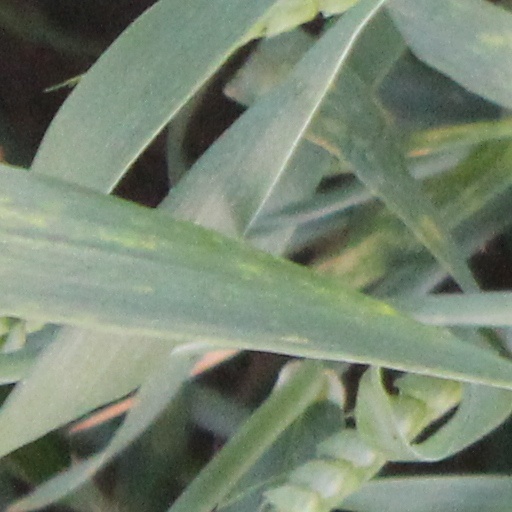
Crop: wheat